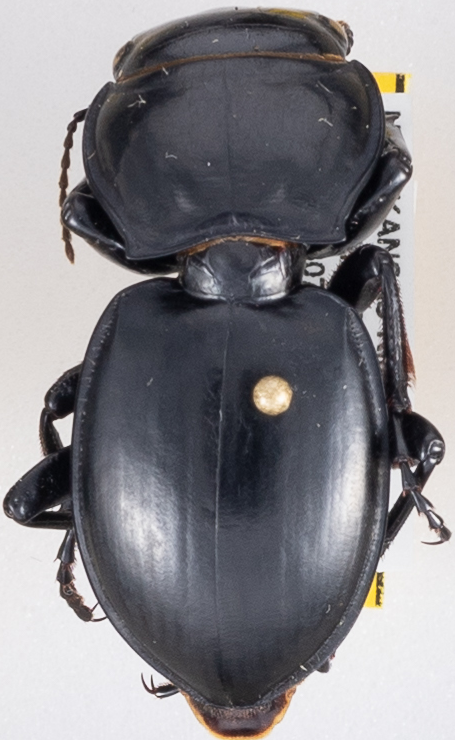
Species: Pasimachus californicus
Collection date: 2020-07-27
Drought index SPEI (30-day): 0.684
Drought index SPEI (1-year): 0.88
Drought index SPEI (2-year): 2.09